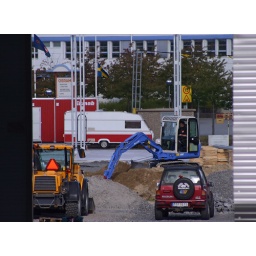
Zooming in and through a new building where a truck wash will open soon at the Jordbro Industrial area.